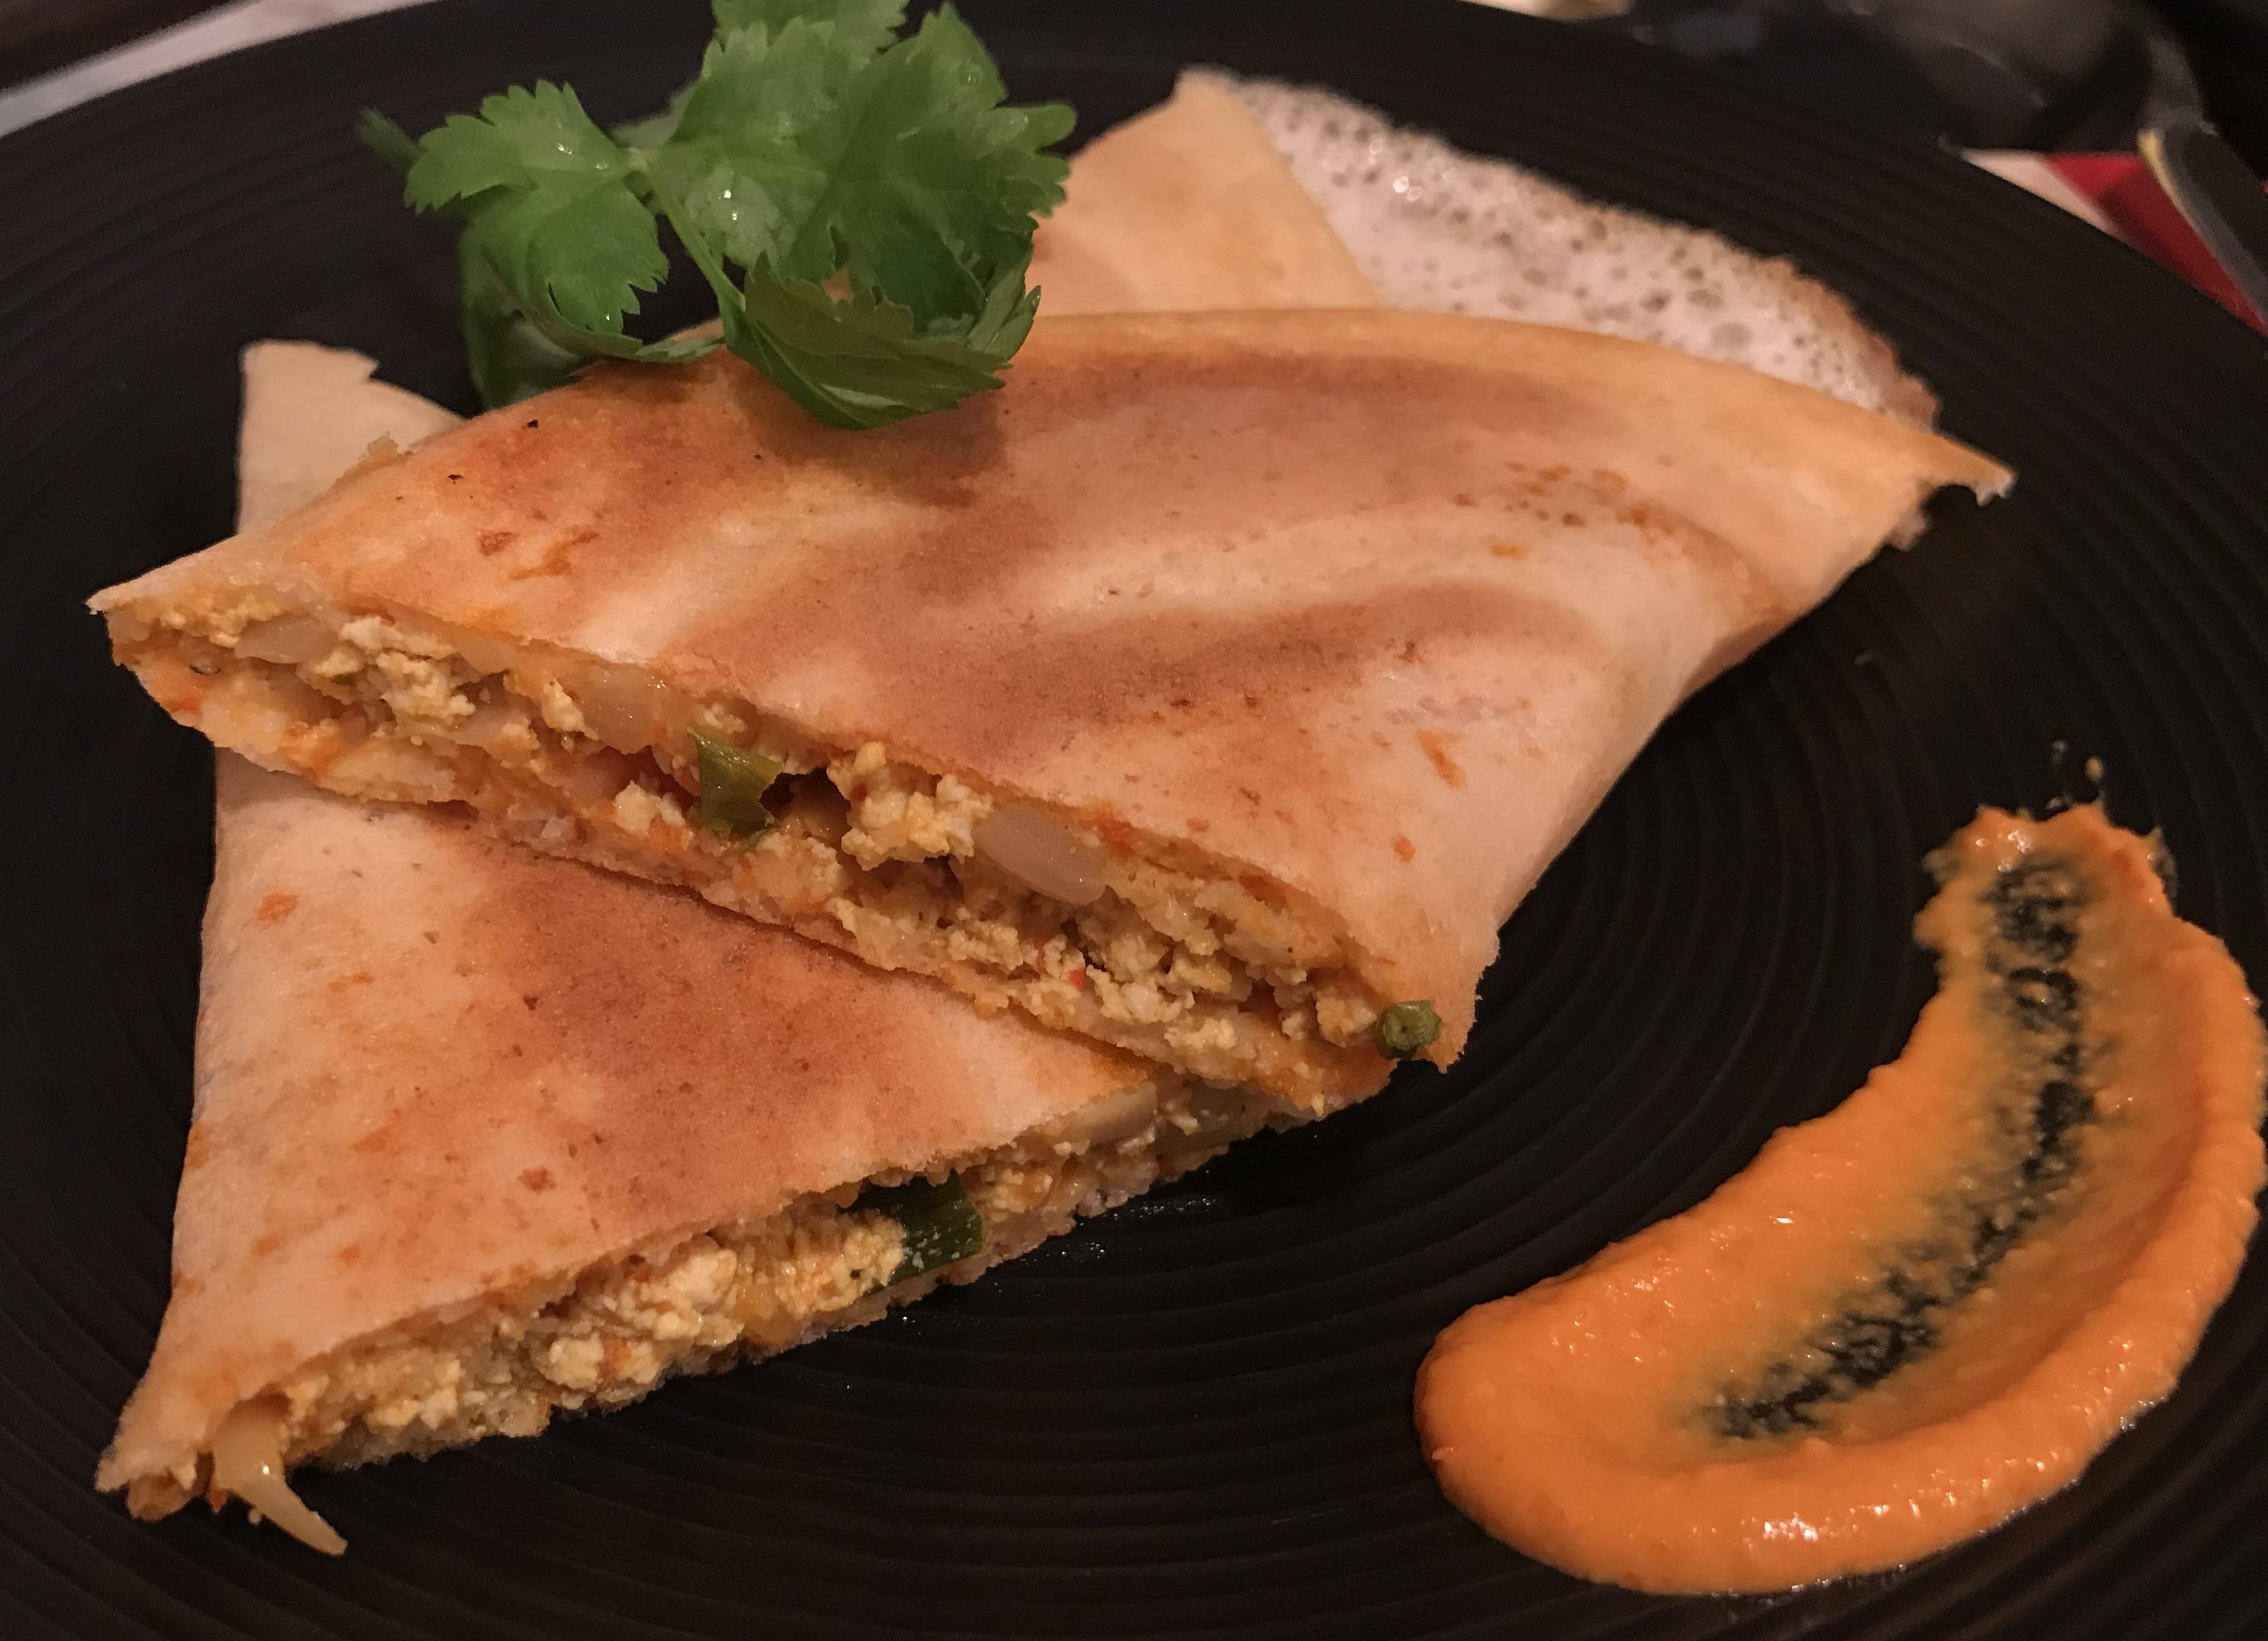
Dish: masala_dosa